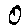
Label: 0